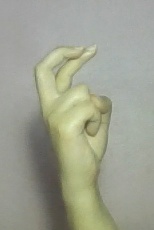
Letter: zay